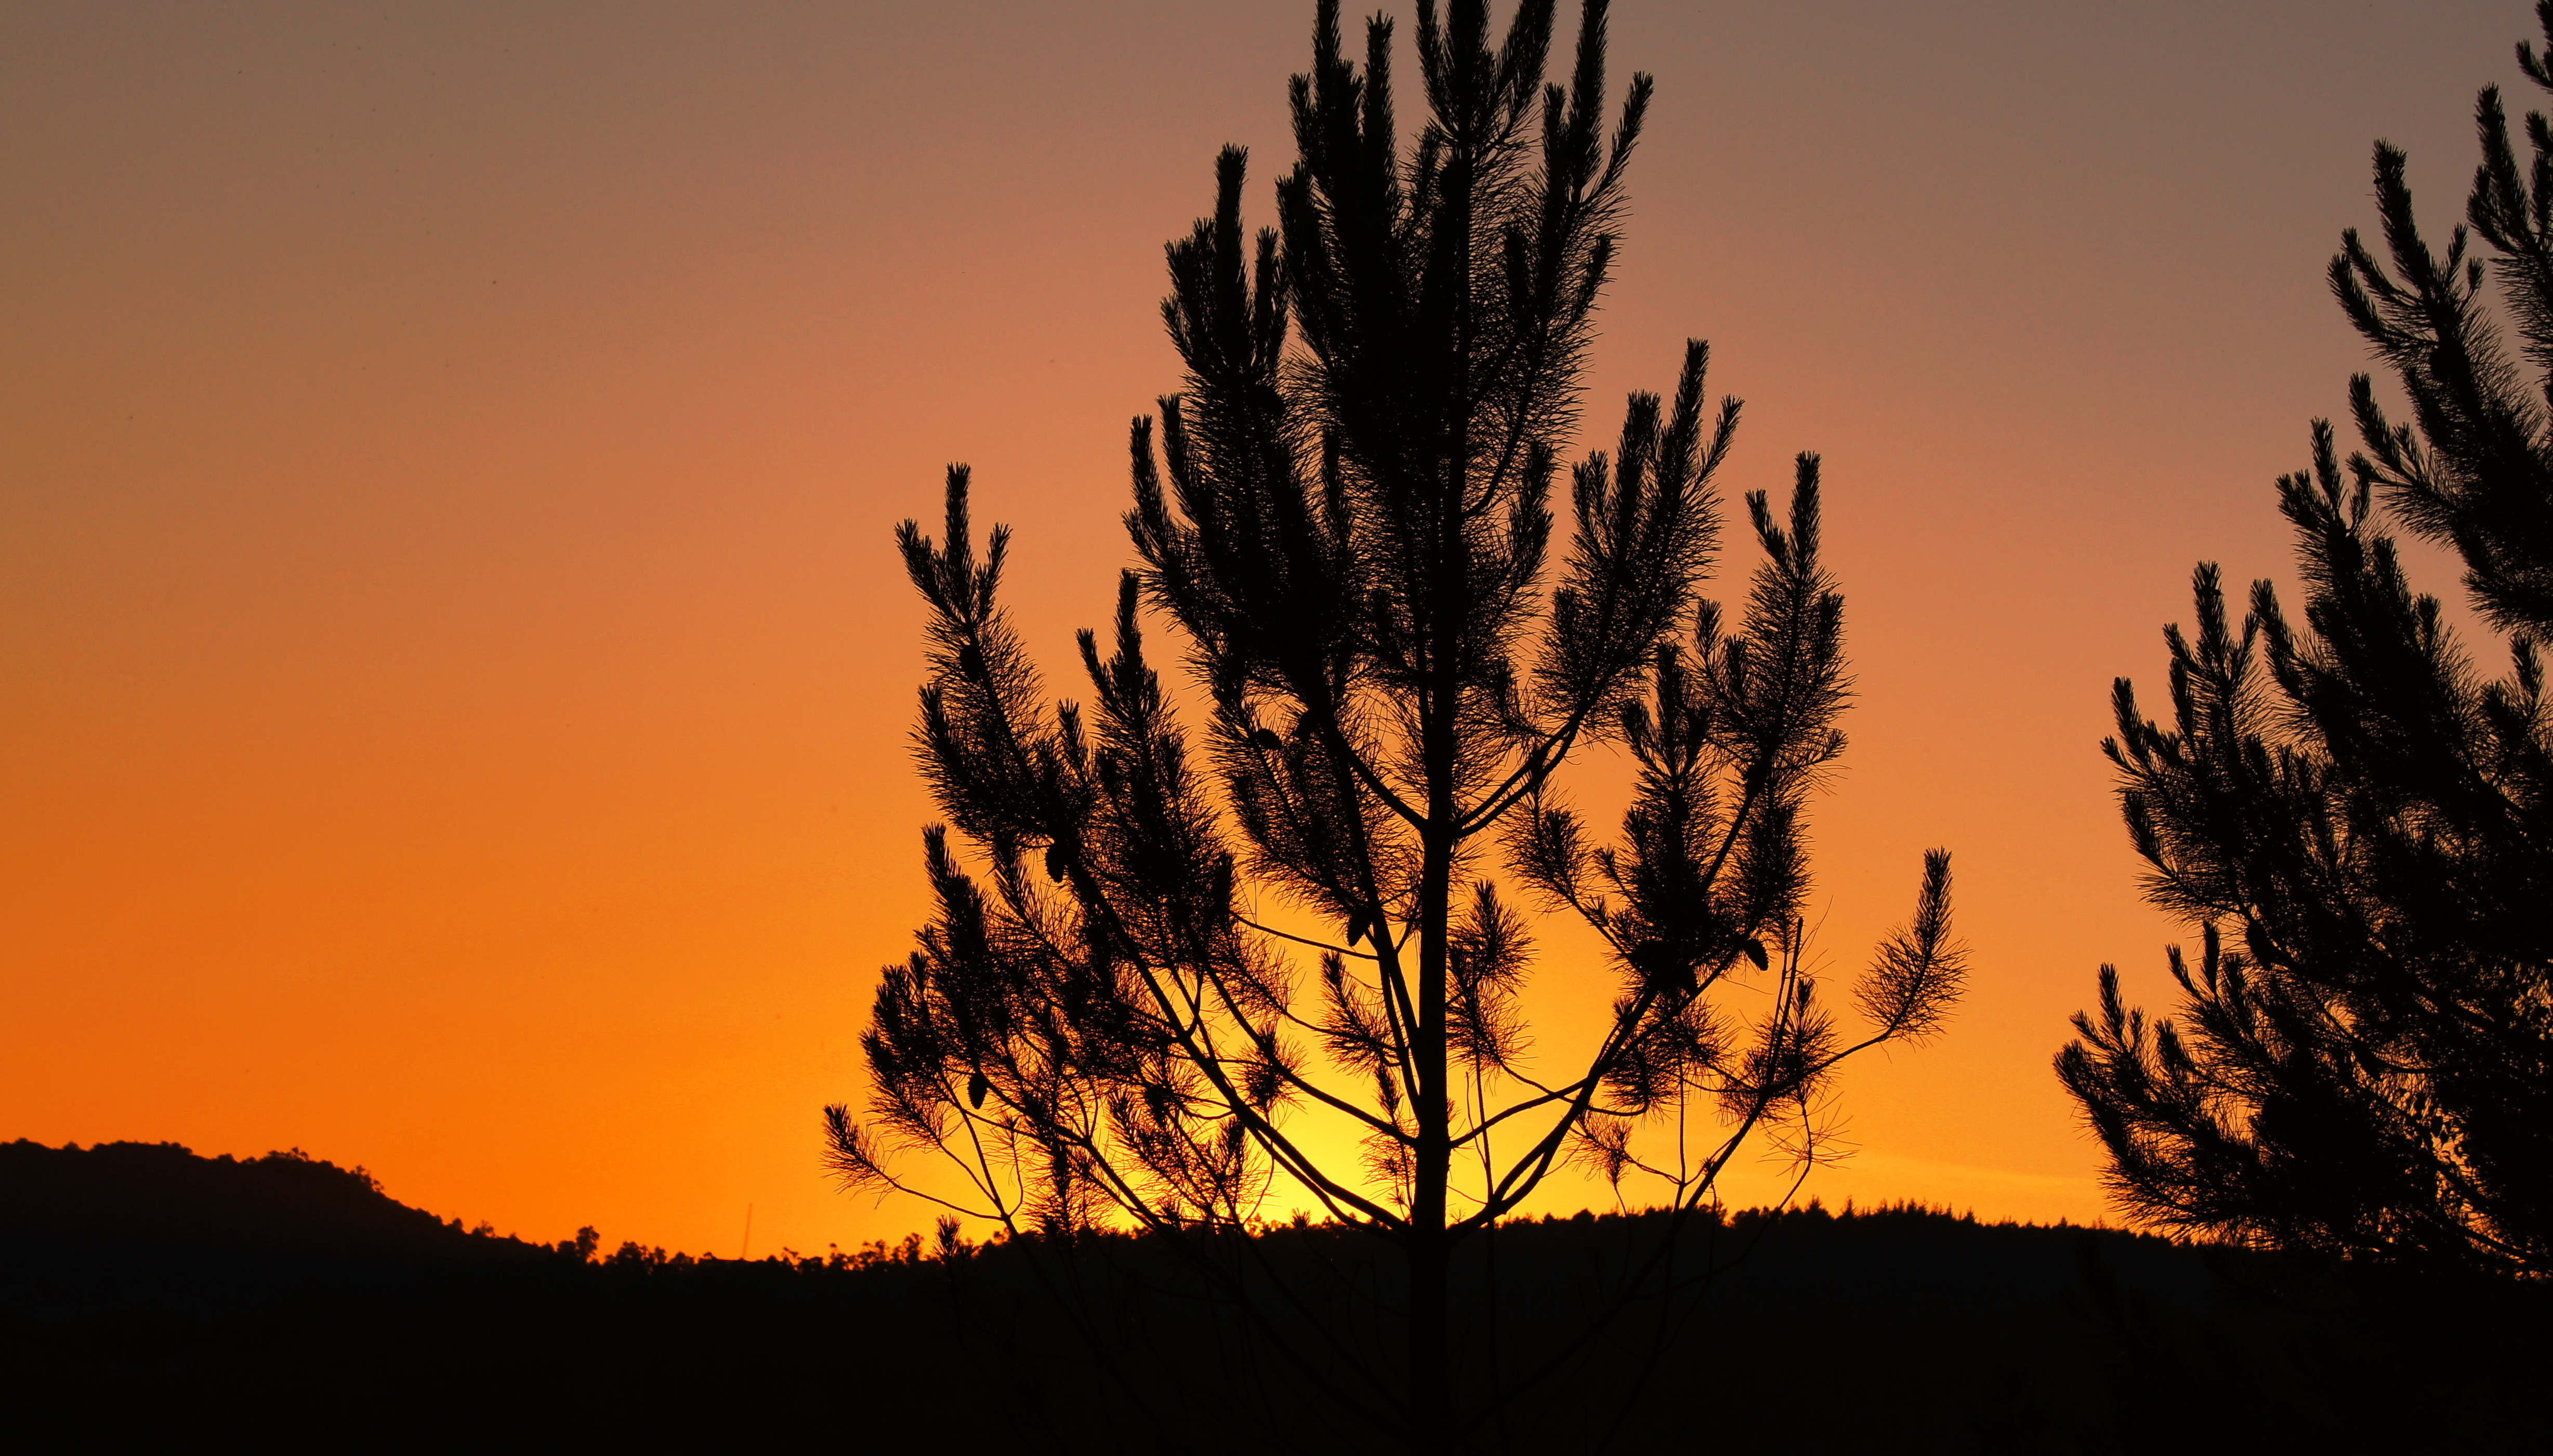
landscape, tree, horizon, cloud, sky, sun, sunrise, sunset, field, sunlight, morning, dawn, dusk, evening, savanna, puestadesol, galicia, ggl1, gphoto, sonya55, afterglow, atmospheric phenomenon, red sky at morning